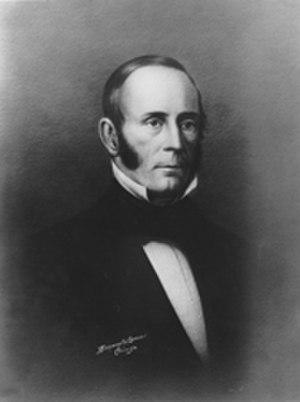
Cette page dresse la liste des sénateurs représentant l'État de l'Illinois au Sénat des États-Unis.
James Semple, né le 5 janvier 1798 et décédé le 20 décembre 1866, est un homme politique américain, membre du Parti démocrate et sénateur de l'Illinois de 1843 à 1847.